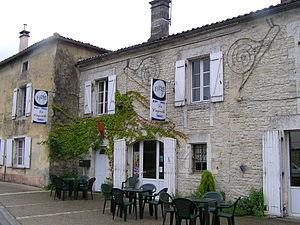
Villejésus est une ancienne commune du sud-ouest de la France, située dans le département de la Charente. Le 1ᵉʳ janvier 2019, elle devient une commune déléguée d'Aigre.